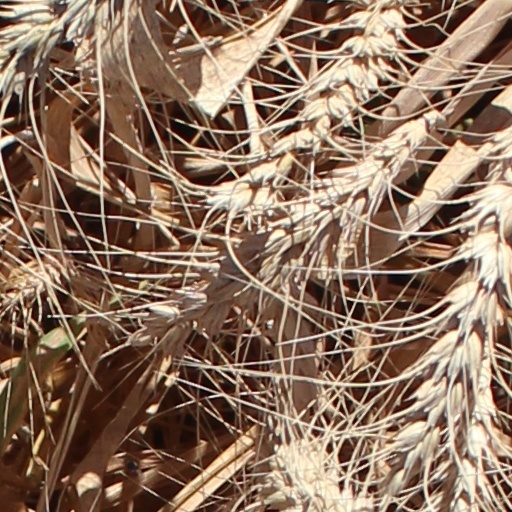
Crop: wheat